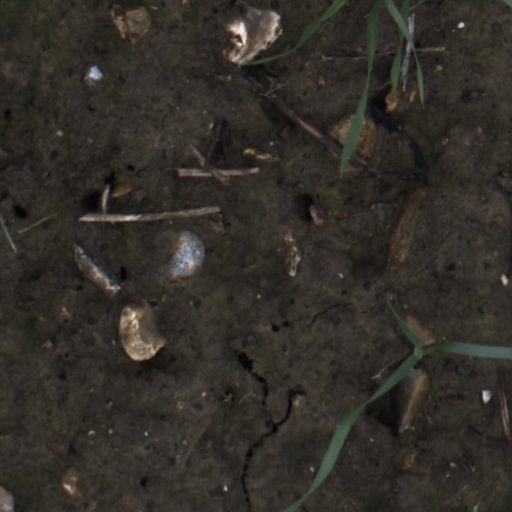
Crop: wheat